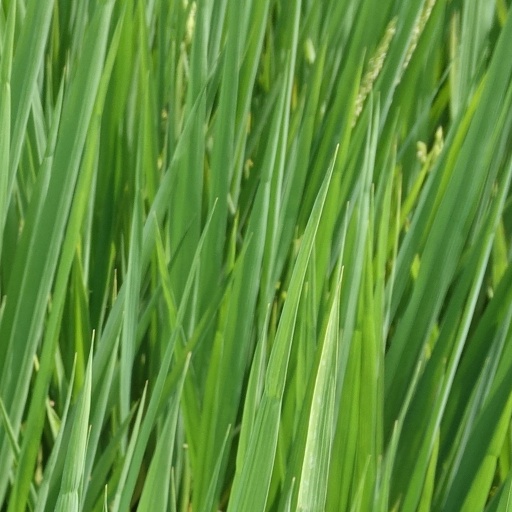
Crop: rice